2022 Copa América de Futsal

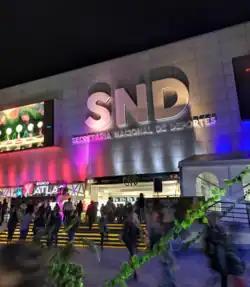
The SND Arena hosted the matches.

Rio de Janeiro, Brazil was originally named as host city of the tournament at the CONMEBOL Council meeting held on 27 October 2021. with the Barra Olympic Park as venue of the matches. However, on 27 December 2021 the Brazilian Football Confederation sent a letter to CONMEBOL requesting to transfer the tournament to Paraguay because it could not obtain the exceptions to the sanitary measures adopted by the Brazilian government related to the COVID-19 pandemic for the participating delegations. On 4 January 2022 CONMEBOL confirmed Asunción, Paraguay as the new host city through a note sent to its member associations.